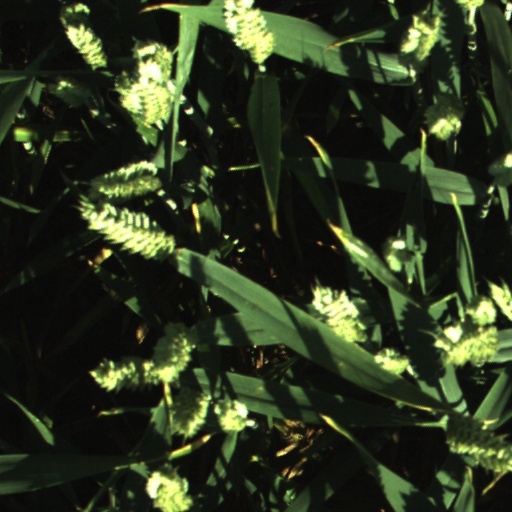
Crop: wheat